María Paula Salas

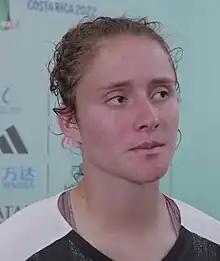
Salas with Costa Rica U20 in 2022

María Paula Salas Zúñiga (born 12 July 2002) is a Costa Rican footballer who plays as a forward for Mexican Liga MX Femenil club CF Monterrey and the Costa Rica women's national team.